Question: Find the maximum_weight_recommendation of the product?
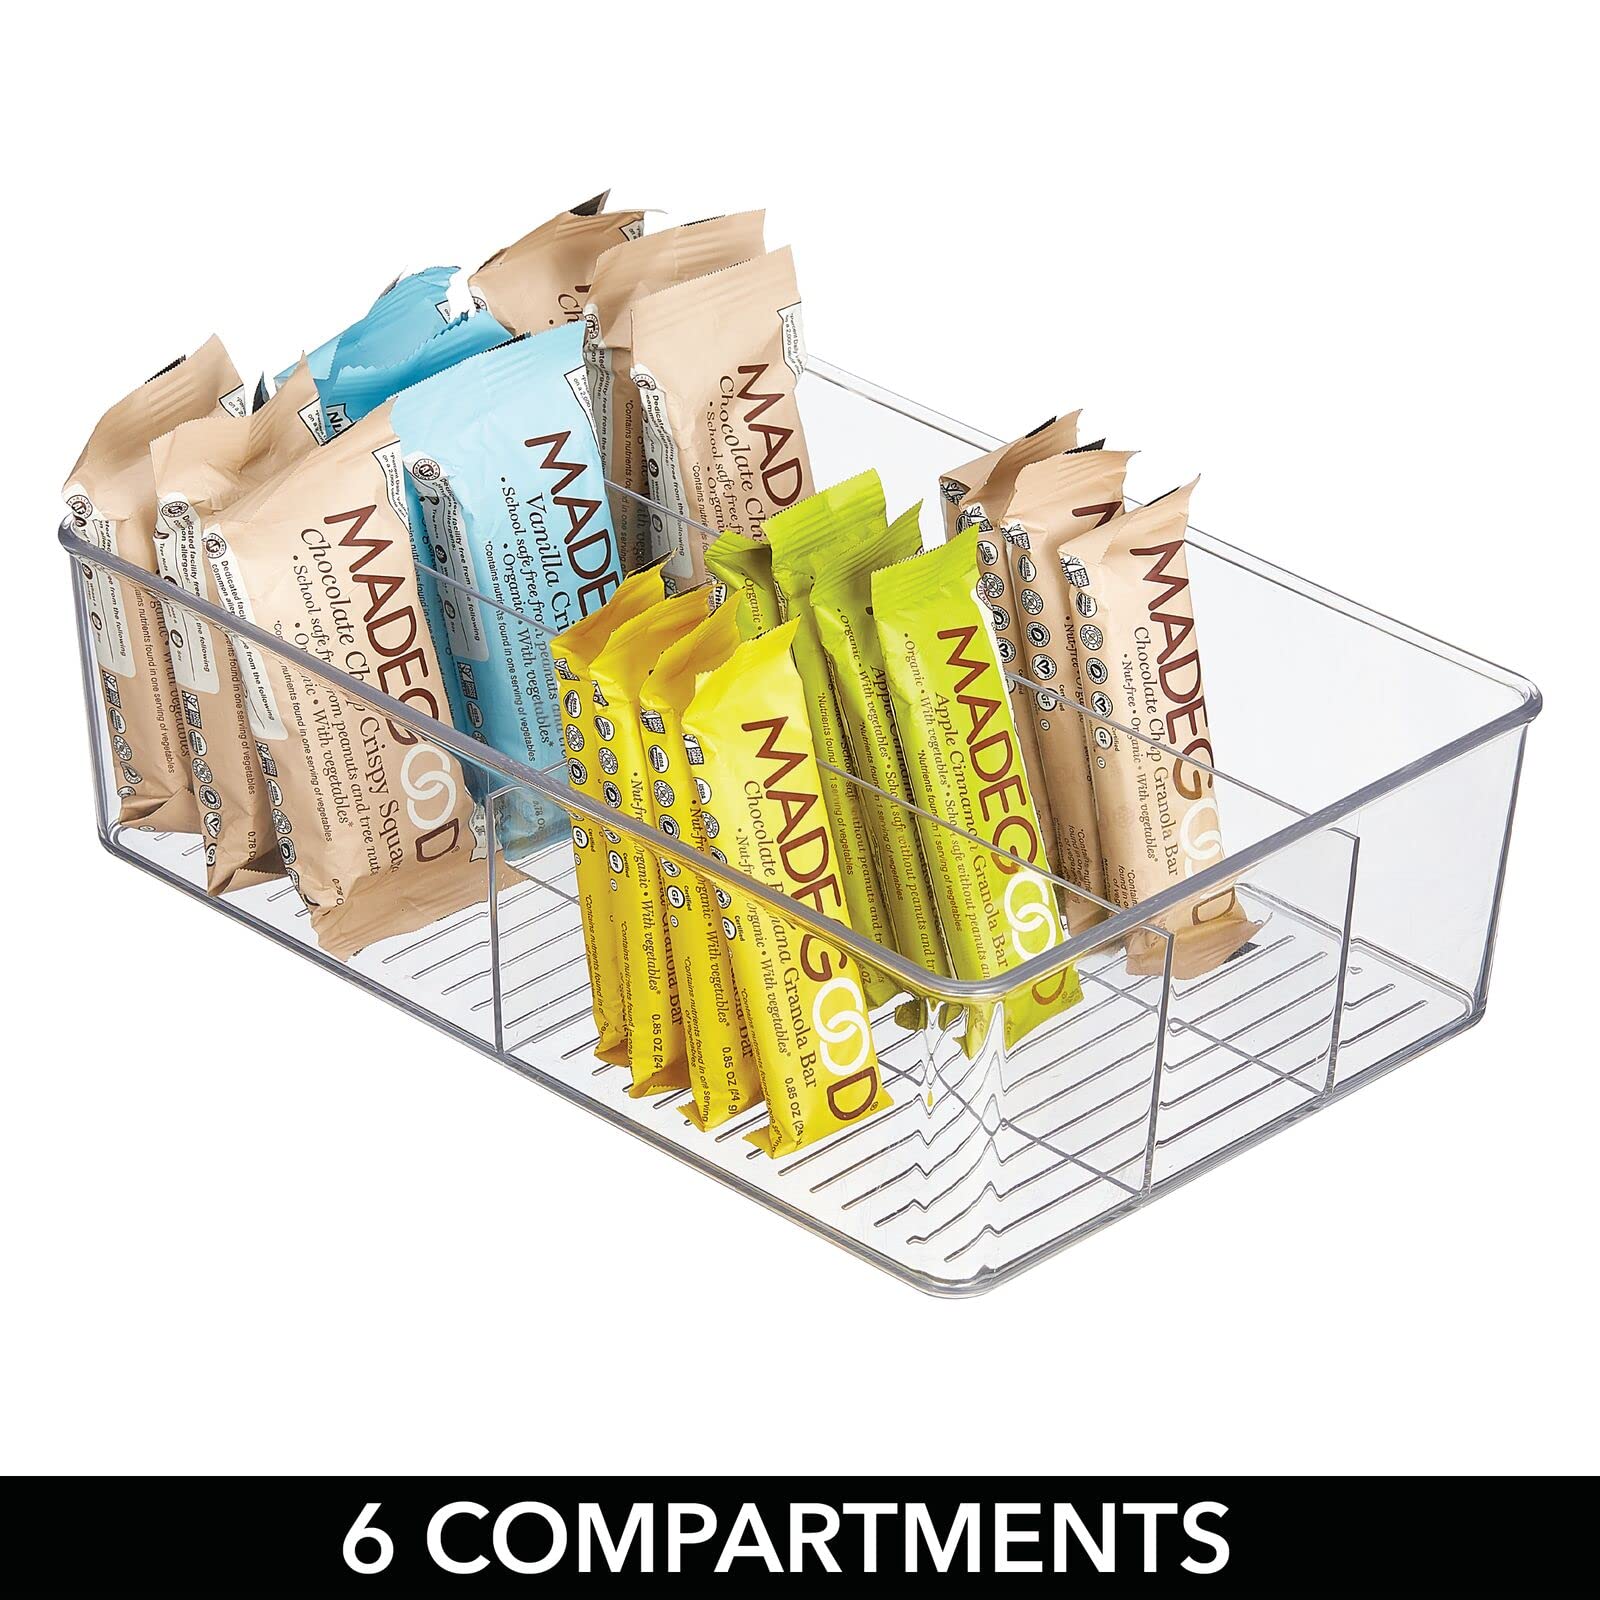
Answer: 14.0 gram